National Historic Chemical Landmarks

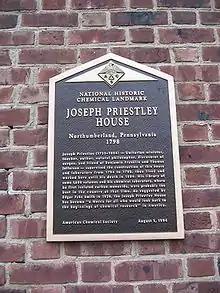
Plaque noting National Historic Chemical Landmark status at the Joseph Priestley House.

The National Historic Chemical Landmarks program was launched by the American Chemical Society in 1992 to recognize significant achievements in the history of chemistry and related professions. The program celebrates the centrality of chemistry. The designation of such generative achievements in the history of chemistry demonstrates how chemists have benefited society by fulfilling the ACS vision: Improving people's lives through the transforming power of chemistry.